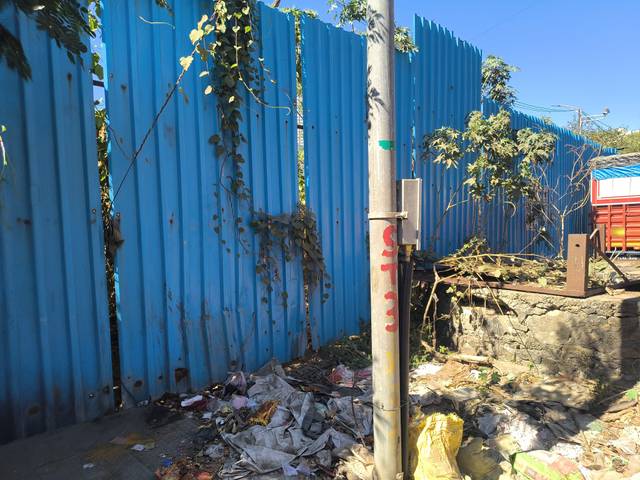
Region: India
Coordinates: 19.17, 72.875